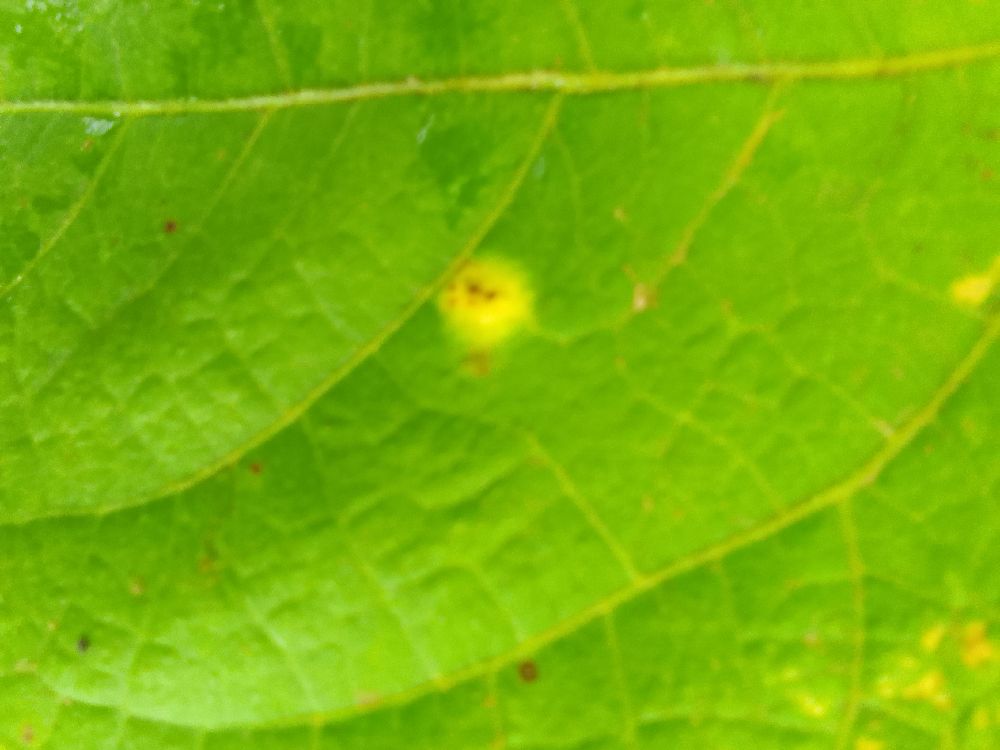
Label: rust